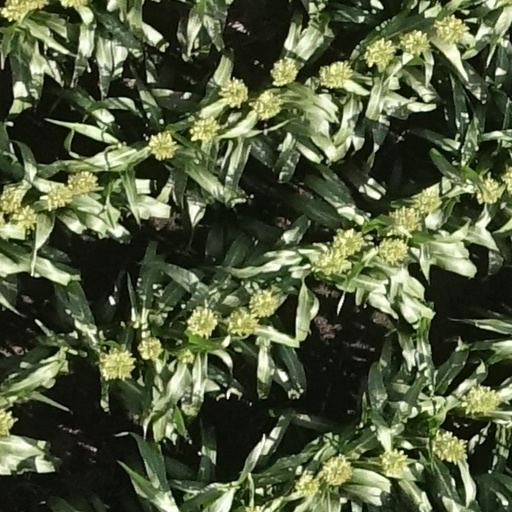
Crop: sorghum